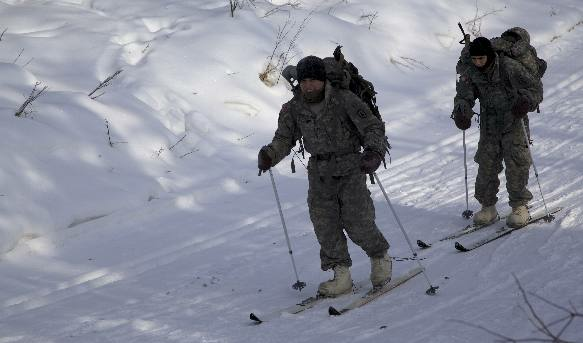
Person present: Yes